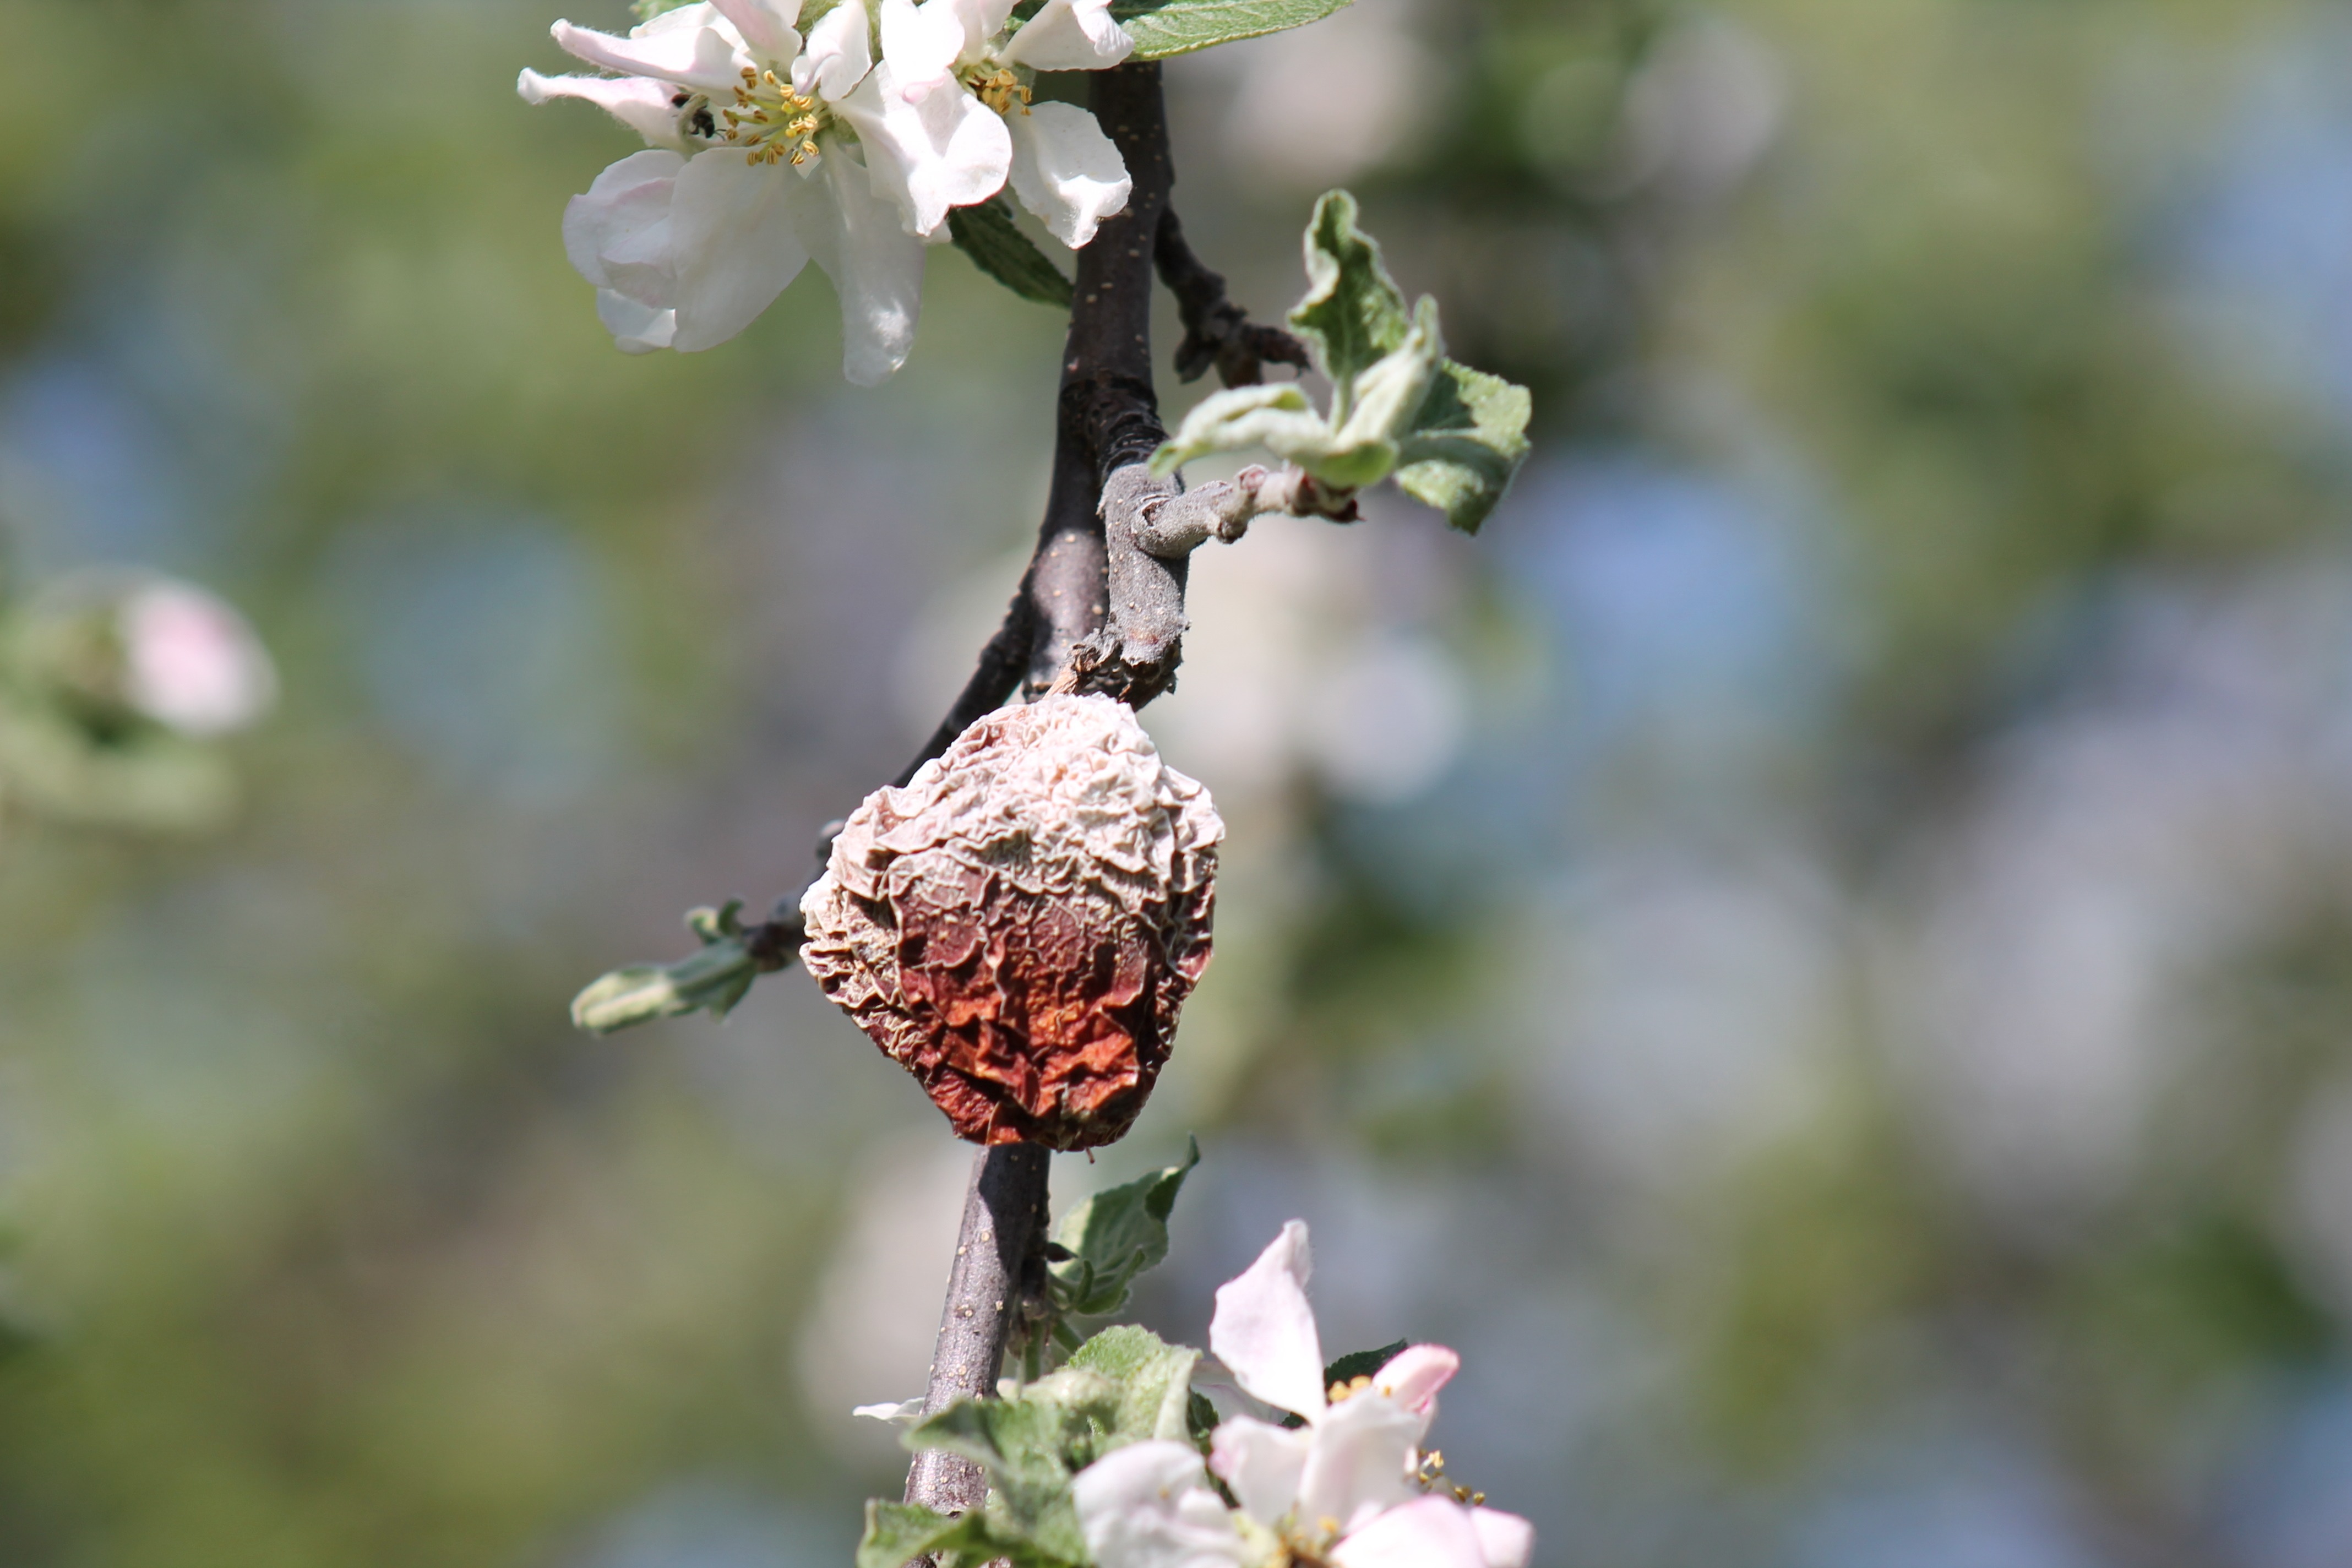
apple, tree, nature, branch, blossom, plant, leaf, flower, wildlife, spring, produce, insect, botany, flora, fauna, wildflower, close up, bud, rotten, macro photography